William de la Pole (Chief Baron of the Exchequer)

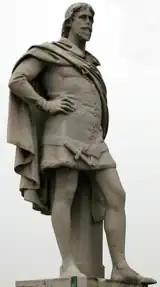

His early life is obscure, the identity of his parents and of their names are not conclusively known. There is much confusion and differing opinion on William's parentage, though a father William, of either Ravenser or Hull, is referred to in a number of sources. Historical research may have been muddled by the presence of more than one William de la Pole in Hull in the first half of the 14th century, but a younger one was the son of William's brother Richard, therefore William's nephew. A.S. Harvey found no documentary evidence for a man named William de la Pole in either Hull or Ravenser prior to Richard and William, and on the two brothers he stated: "Neither their parentage nor place of origin seem to have been revealed by the brothers and these remain unsolved mysteries."